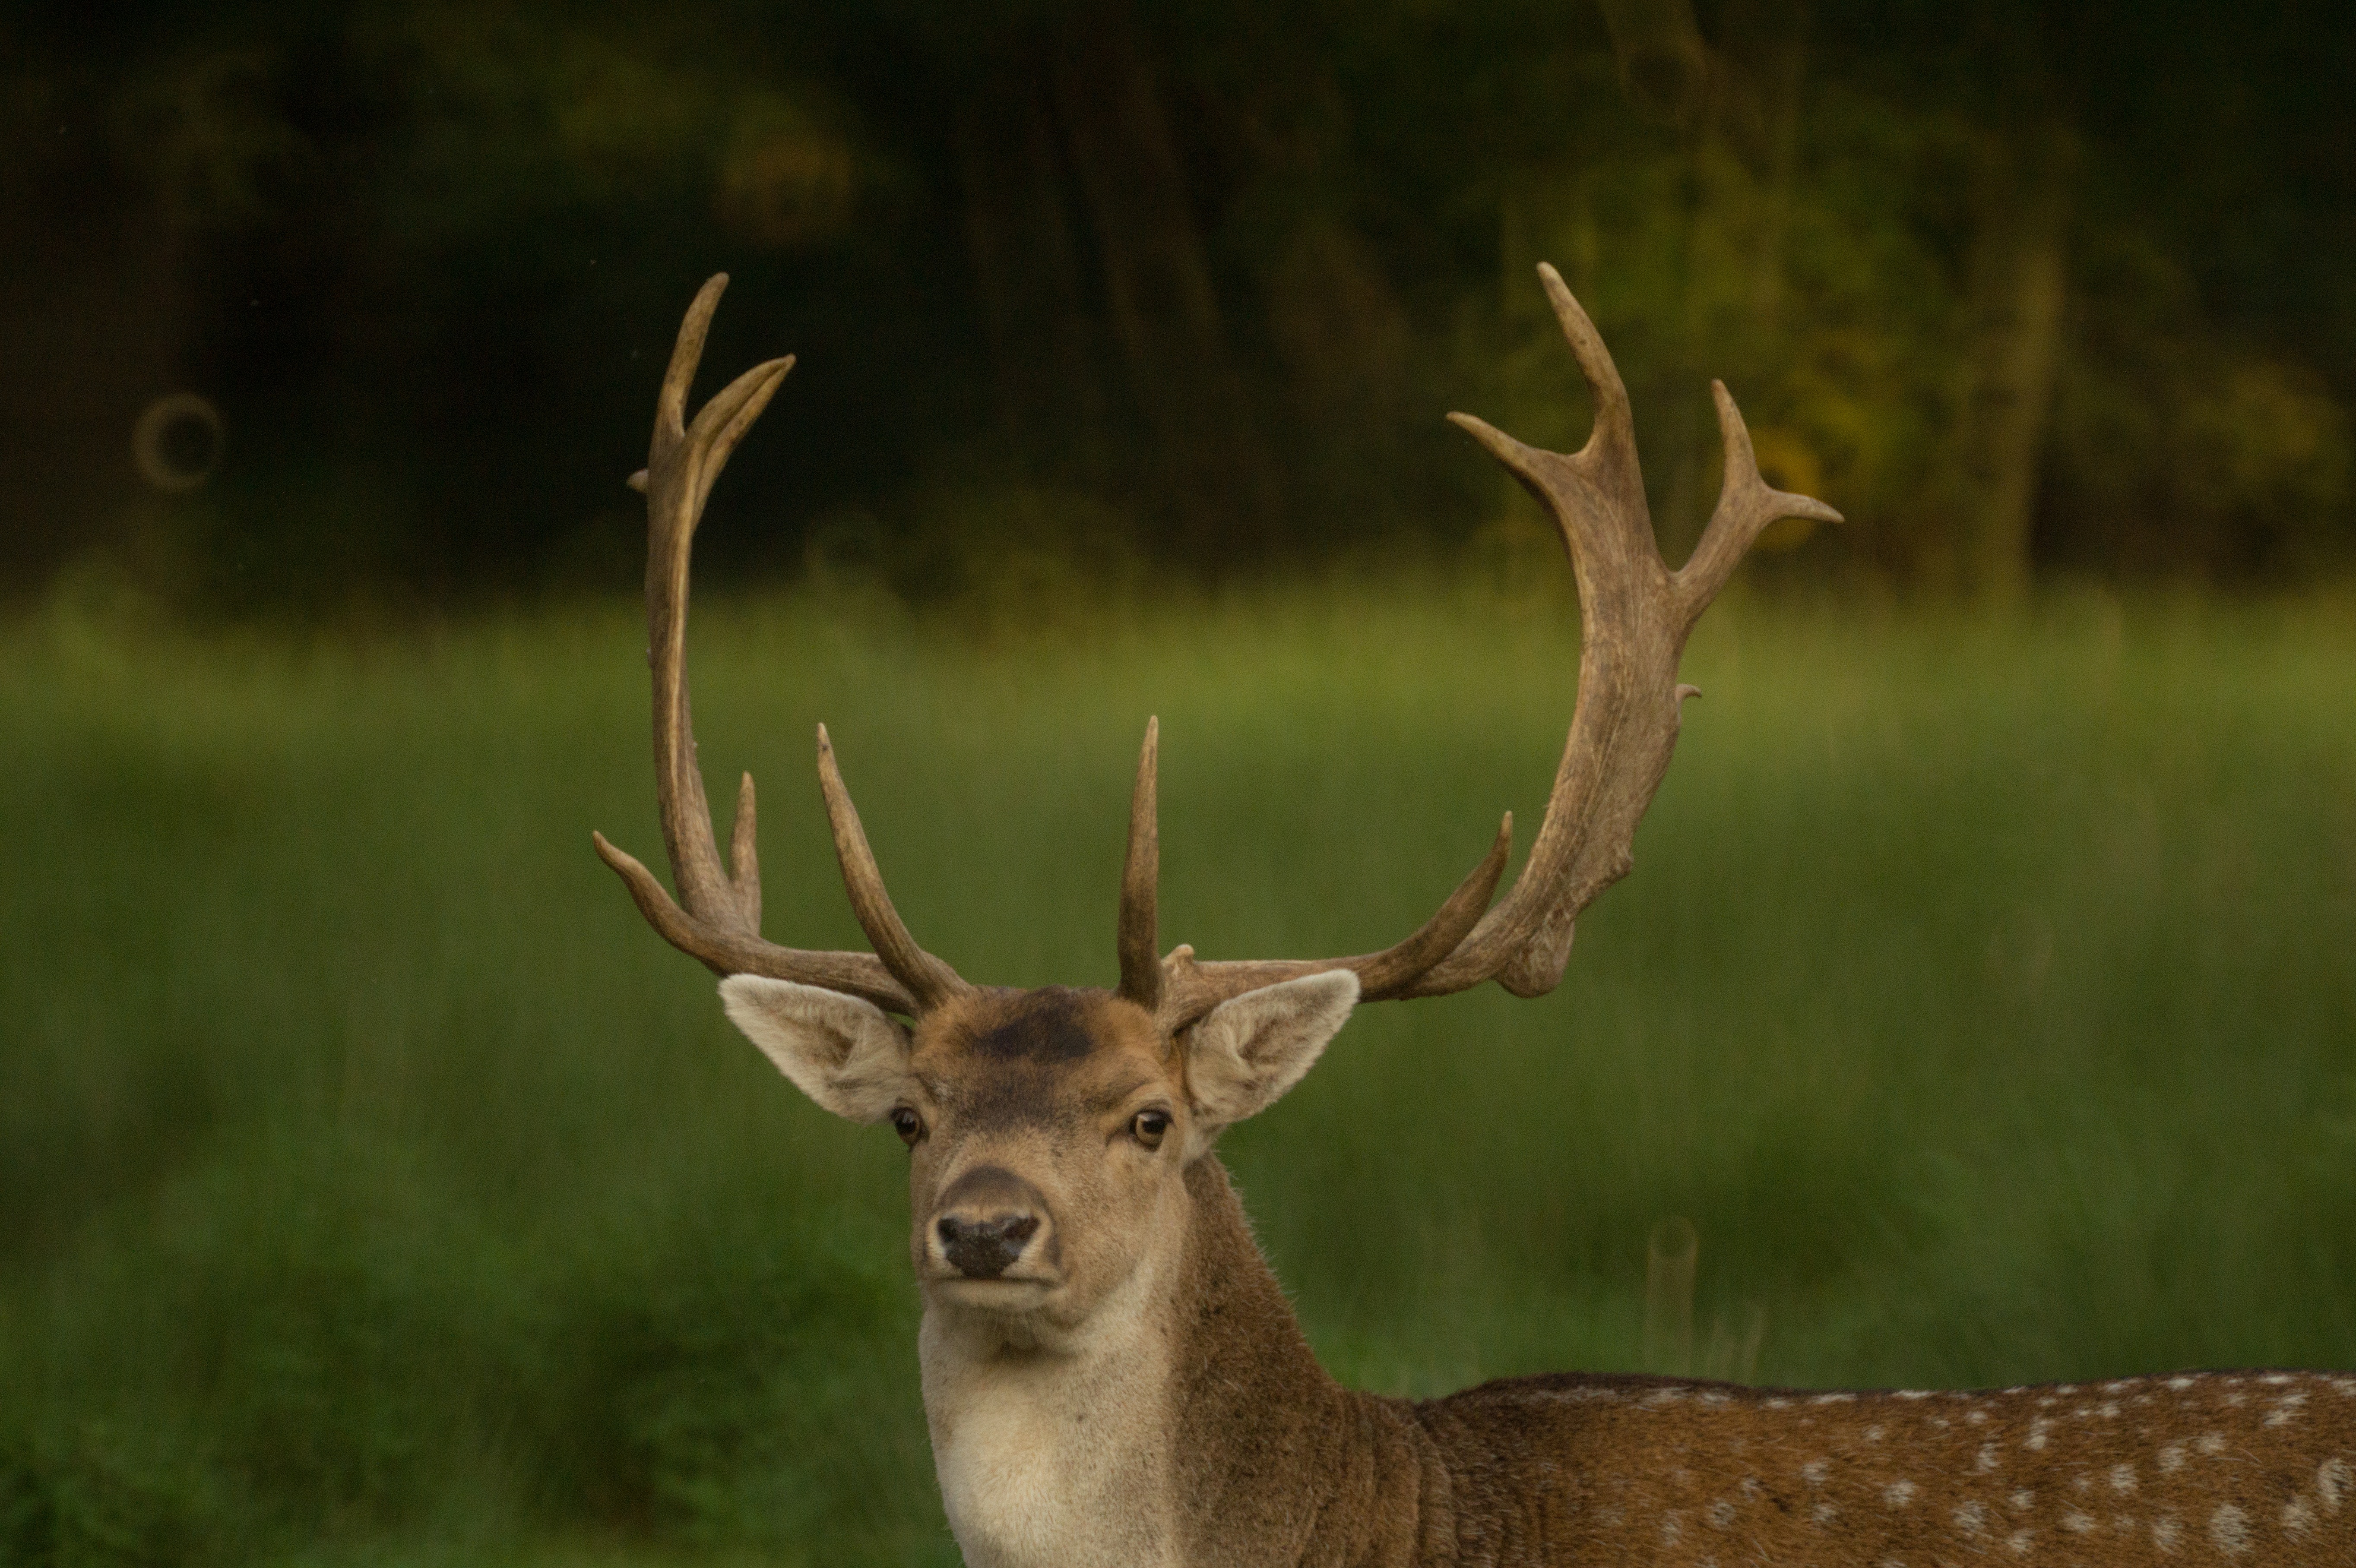
nature, forest, animal, wildlife, wild, deer, horn, stag, mammal, fauna, reindeer, vertebrate, antlers, hunting, buck, elk, white tailed deer